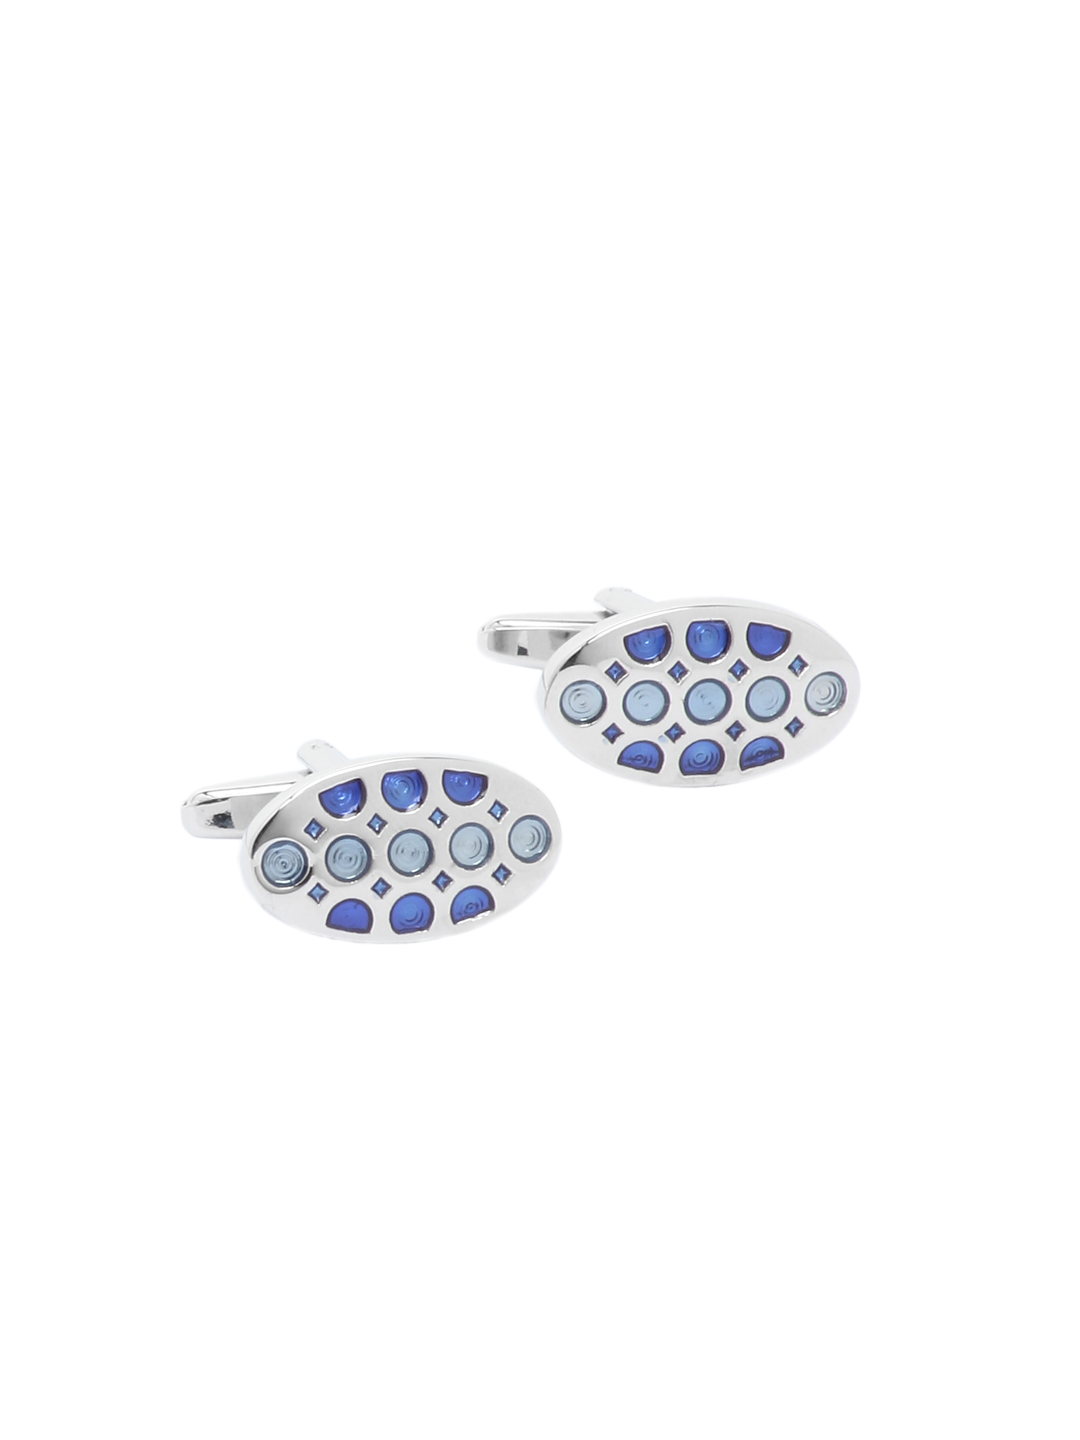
Hakashi Men Blue Cufflinks
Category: Accessories / Cufflinks / Cufflinks
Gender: Men
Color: Blue
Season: Summer 2017
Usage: Casual